Jakobea of Baden

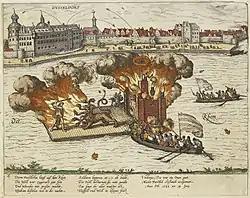
Spectacle on the Rhine: The deeds of Hercules with fireworks; in the background Düsseldorf Castle, picture from the aforementioned volume by Graminäus

When William died in 1592, John William inherited the duchies and Jakobea tried to rule on behalf of her husband, who had been locked up because of his temper tantrums. She had been born a Protestant, but was raised as a Roman Catholic and did not choose for either side. She never became pregnant, possibly because her husband was impotent. She had a relationship with the much younger Dietrich von Hall zu Ophoven, who was "Amtmann" at Monheim am Rhein and was eventually arrested and locked up in the tower of Düsseldorf Castle. She tried to plead her case in the Roman Rota and at the imperial court in Prague, but the case made little progress. The Catholic side, represented primarily by her sister-in-law Sibylle of Jülich-Cleves-Berg, then took matters into their own hands.